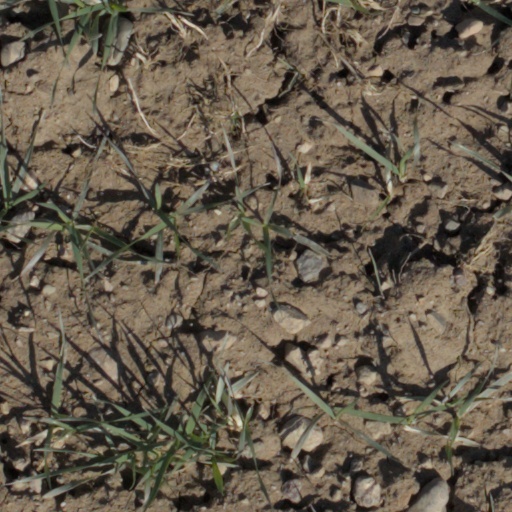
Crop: wheat